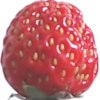
Label: strawberry